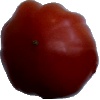
Label: tomato_heart